Campaign for Real Ale

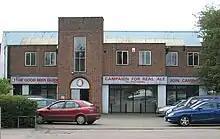
The CAMRA office building in St Albans

CAMRA is organised on a federal basis, over 200 local branches, each covering a particular geographical area of the UK, that contribute to the central body of the organisation based in St Albans. It is governed by a National Executive, made up of 12 voluntary unpaid directors elected by the membership. The local branches are grouped into 16 regions across the UK, such as the West Midlands or Wessex.